Tartarium

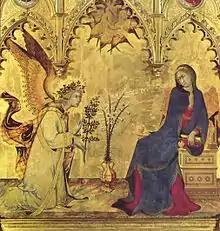
Fig. 23: Small-patterned Tartar-style textiles are worn by Angel Gabriel in the "Annunciation" by Simone Martini (1333).

Tartarium, also known as cloth of Tars, was a luxurious textile during the Middle Ages. It was characterized by its high cost and was typically crafted through the combination of various materials.